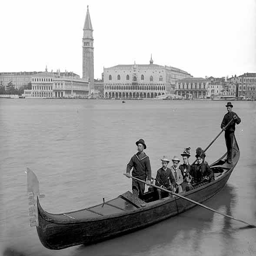
this is actually film character in a gondola !